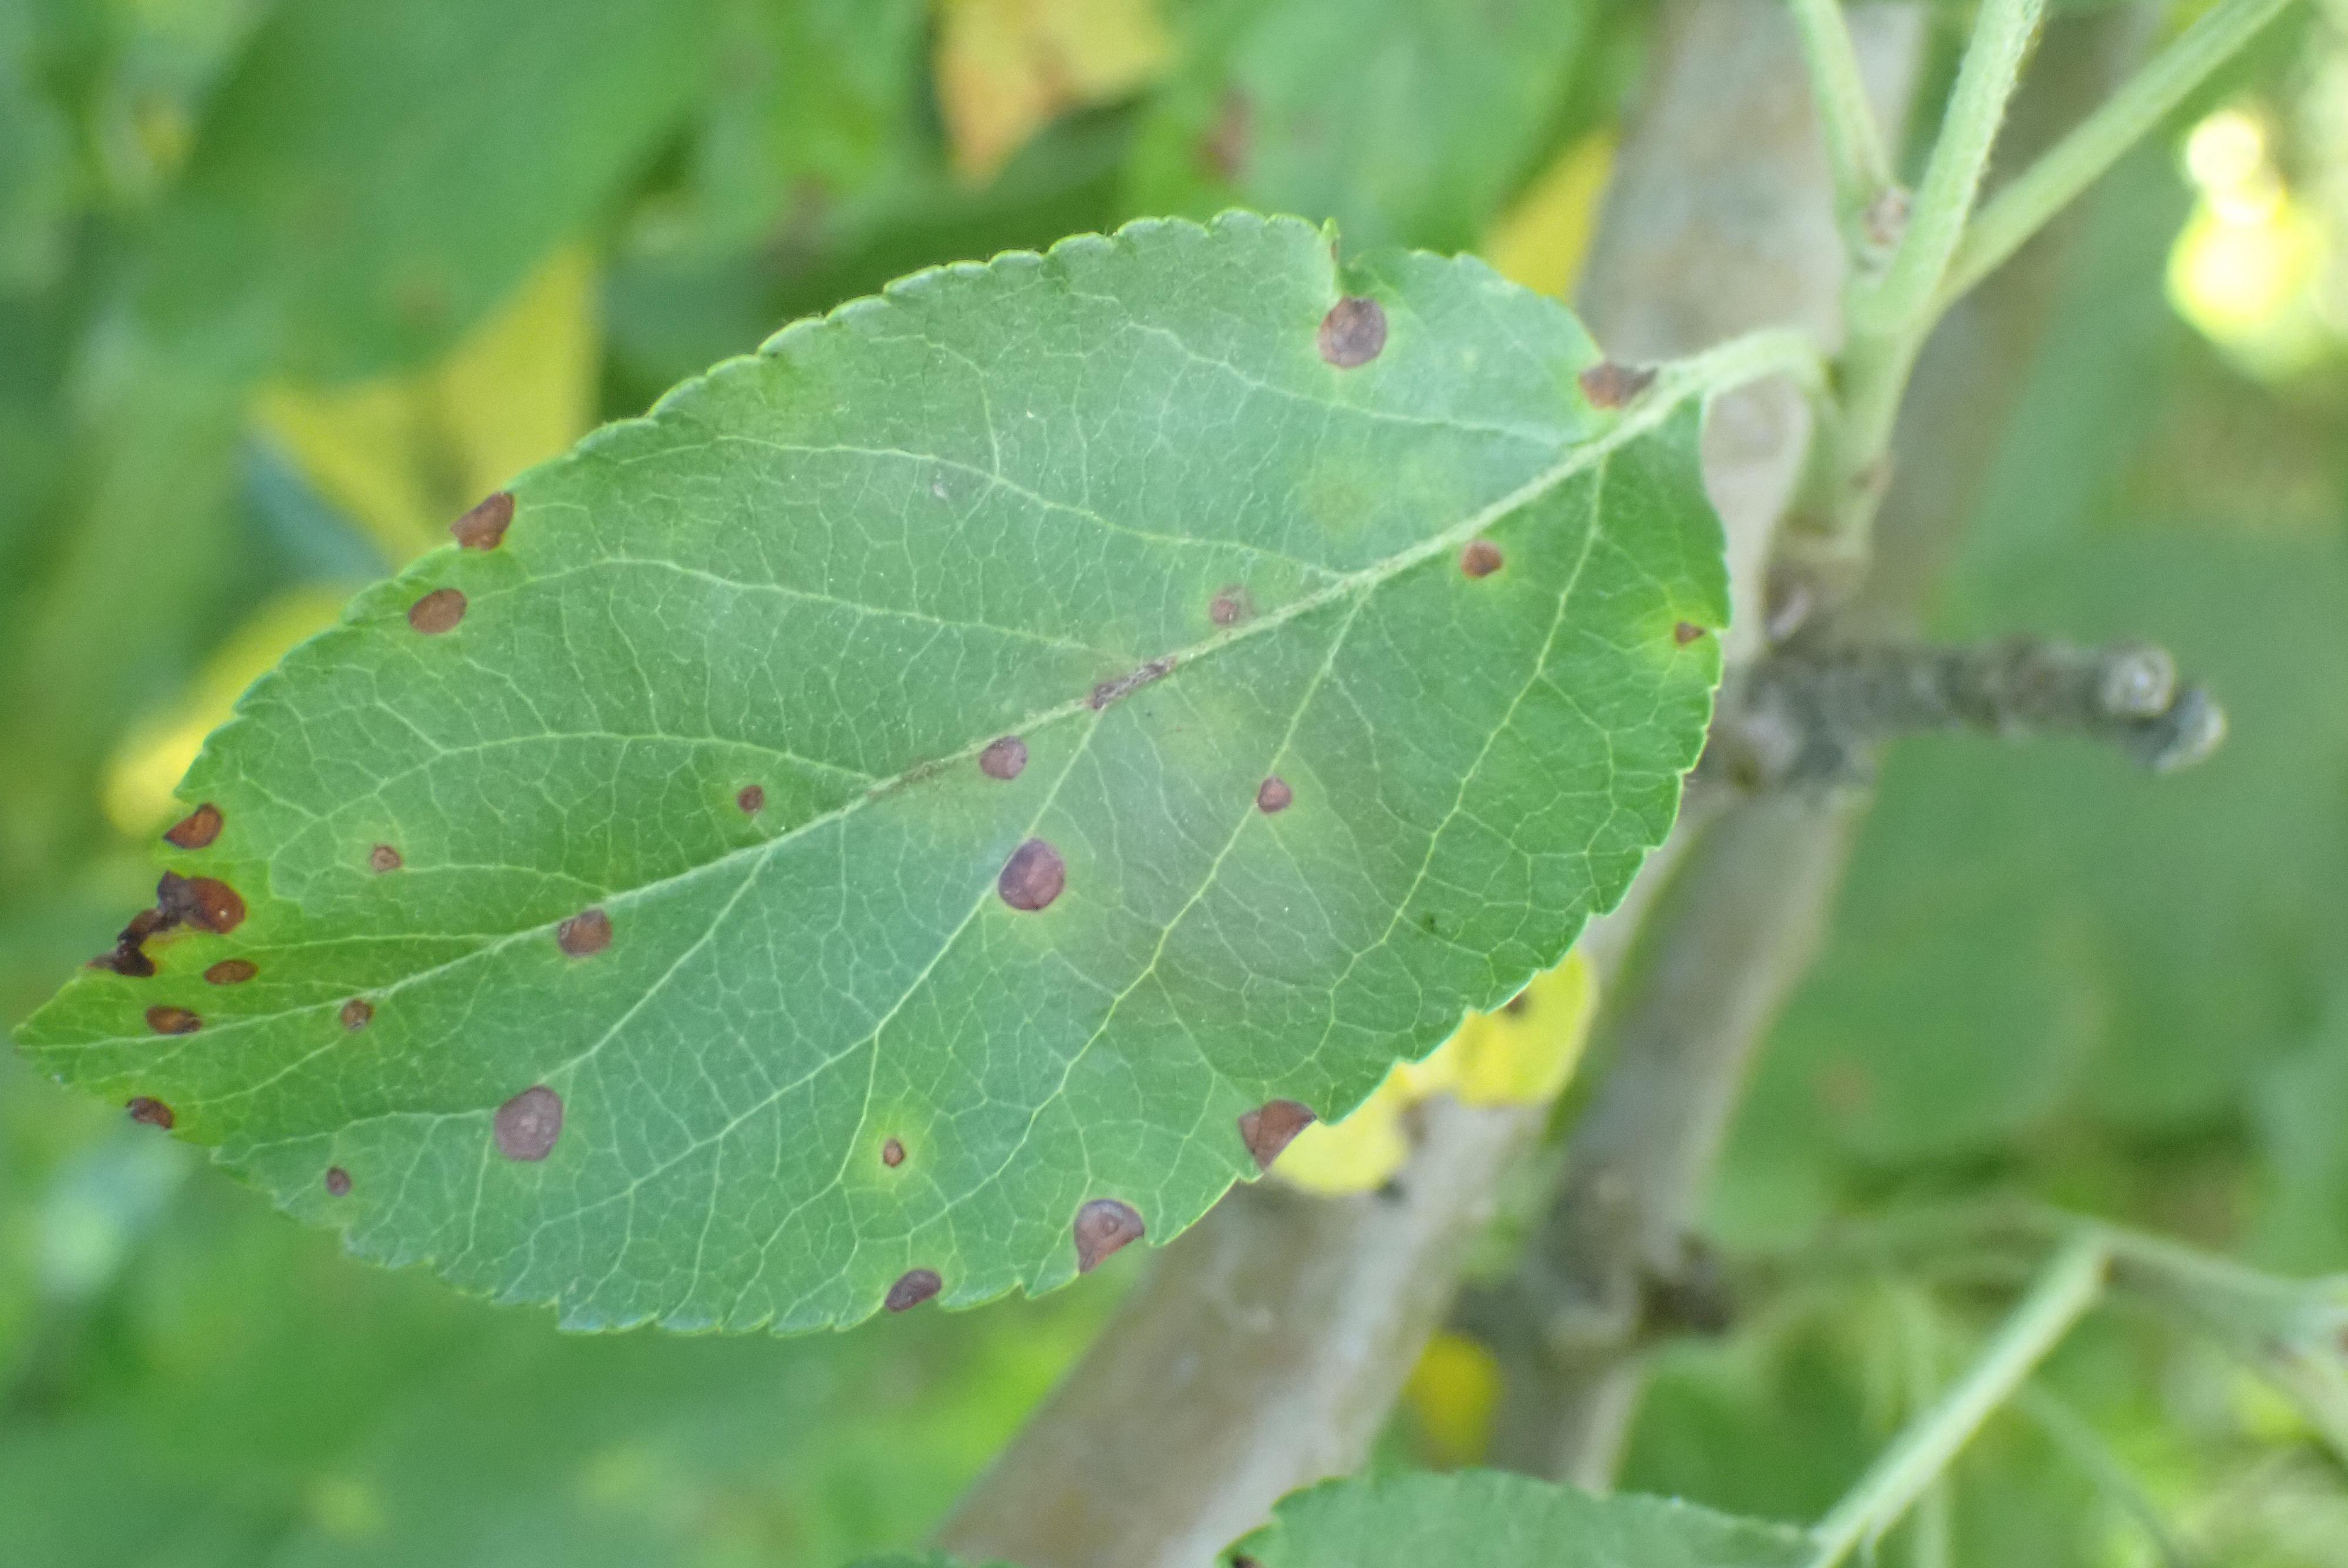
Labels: scab, frog_eye_leaf_spot